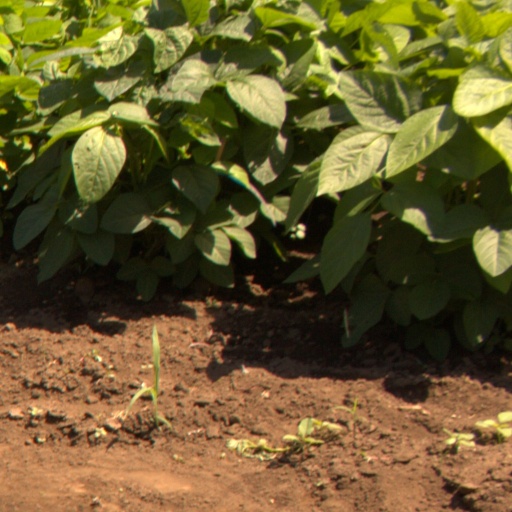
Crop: soybean